2012 anti-Japanese demonstrations in China

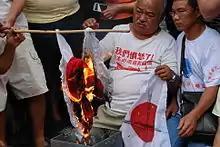
Protestors burn the Japanese national flag in front of Consulate-General of Japan in Hong Kong, featuring Tsang Kin-shing on the second right

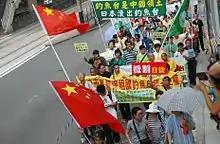
A procession led by the Hong Kong Action Committee for Defending the Diaoyu Islands, one of the main protest organizers on 16 September 2012

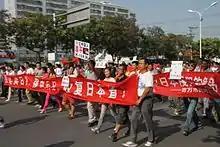
Anti-Japanese demonstrations in front of Japanese embassy in Beijing on 18 September. The center sign written "1.3 billion Chinese will trample over puny Japan (13亿中国人踏平小日本)".

After the detainment of Hong Kong activists by the Japanese Coast Guard, netizens in mainland China called for a nationwide protest against Japan on 19 August.